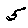
Label: 5